Bruce Lee Fights Back from the Grave

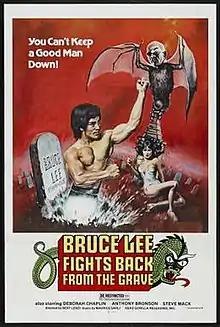
U.S. theatrical release poster

Bruce Lee Fights Back from the Grave, originally released as Visitor of America, is a 1976 Bruceploitation supernatural martial arts film starring tae kwon do instructor Jun Chong (credited as 케리・郑 Ke-li Chong in the original South Korean version and as Bruce K. L. Lea in the English-dubbed and altered U.S. edit). The film was directed by Lee Doo-yong, though persistent misinformation claims that the movie was directed by Italian horror director Umberto Lenzi.